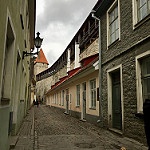
Scene: Outdoor